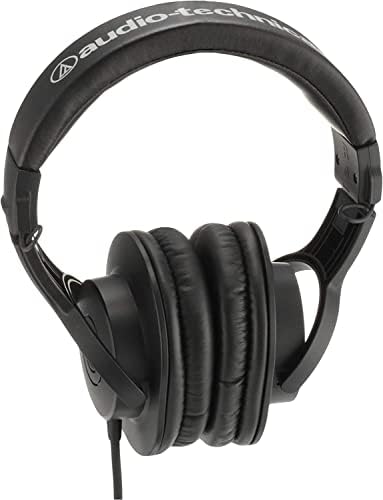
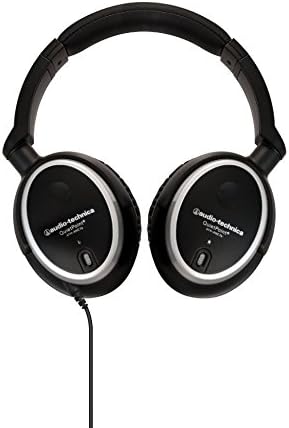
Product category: headphones
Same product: no